Miguel Ángel Asturias

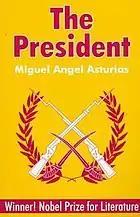
A translation of "El Señor Presidente," one of Asturias's best-known works.

One of Asturias' most critically acclaimed novels, "El Señor Presidente" was completed in 1933 but remained unpublished until 1946, where it was privately released in Mexico. As one of his earliest works, "El Señor Presidente" showcased Asturias's talent and influence as a novelist. Zimmerman and Rojas describe his work as an "impassioned denunciation of the Guatemalan dictator Manuel Estrada Cabrera." The novel was written during Asturias's exile in Paris. While completing the novel, Asturias associated with members of the Surrealist movement as well as fellow future Latin American writers, such as Arturo Uslar Pietri and the Cuban Alejo Carpentier. "El Señor Presidente" is one of many novels to explore life under a Latin American dictator and in fact, has been heralded by some as the first real novel exploring the subject of dictatorship. The book has also been called a study of fear because fear is the climate in which it unfolds.